Dietmar von Aist

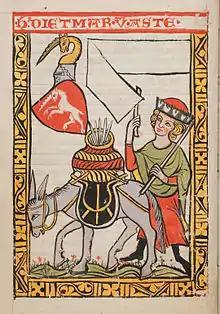
Dietmar von Aste: Alternative names used in the early literature for Dietmar von Aist are Dietmar von Aste or von Ast, as depicted above in the "Konstanz-Weingartner Liederhandschrift" (written around 1310-1320 in the monastery St. Martin at Weingarten near Ravensburg). The unicorn served as heraldic animal for Dietmar.

One Dietmar von Aist is mentioned by name from about 1139 onwards in contemporary records from Salzburg, Regensburg and Vienna. The surname probably refers to the Aist River, a left tributary of the Danube below the confluence with the Enns. Since about 1125 the noble family von Aist is evidenced in the Mühlviertel region (present-day Upper Austria), where today the ruins of the ancestral seat stand on the Aist River.